San Giuliano dei Fiamminghi

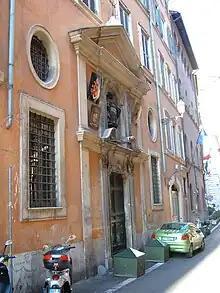
Entrance of the Church of St. Julian of the Flemings, National Church in Rome of Belgium.

The Church of St. Julian of the Flemings is a Roman Catholic church dedicated to Saint Julian the Hospitaller, located in Rome, Italy. Historically, the church has been the National Church in Rome of the Southern Netherlands and, in 1830, became the national church of the Kingdom of Belgium.